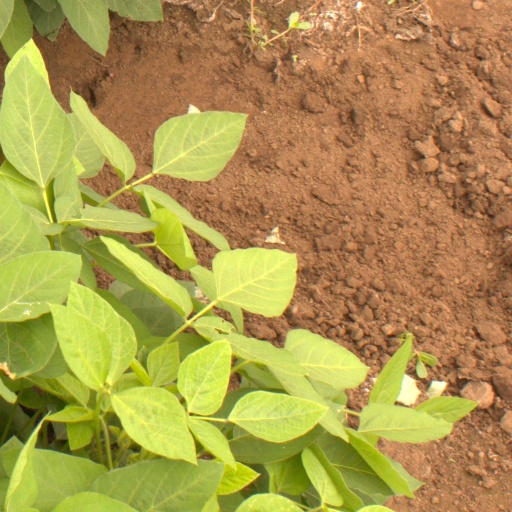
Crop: soybean